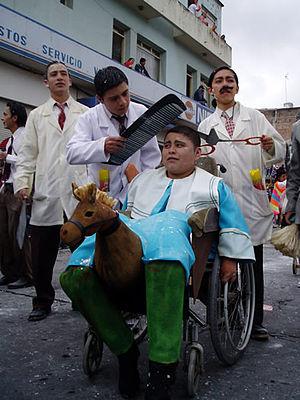
Défilé de la Famille Castañeda 2006. Carnaval des Noirs et Blancs de Pasto, Colombie.
Le Carnaval des Noirs et Blancs de San Juan de Pasto, la capitale du département de Nariño frontalier avec l'Équateur, est un des plus beaux et plus importants carnavals colombien avec celui de Barranquilla et de Riosucio. Il a lieu tous les ans, du 2 au 7 janvier, soit hors du cadre calendaire traditionnel des fêtes carnavalesques autour du Mardi gras.